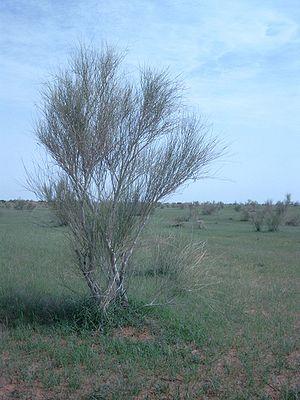
Leptadenia est un genre de plantes de la famille des Apocynaceae.
Leptadenia pyrotechnica, appelé khimp en hindi et en urdu, est un arbuste tolérant la sècheresse, dont l'aire de répartition s'étend du Sénégal à l'Inde.